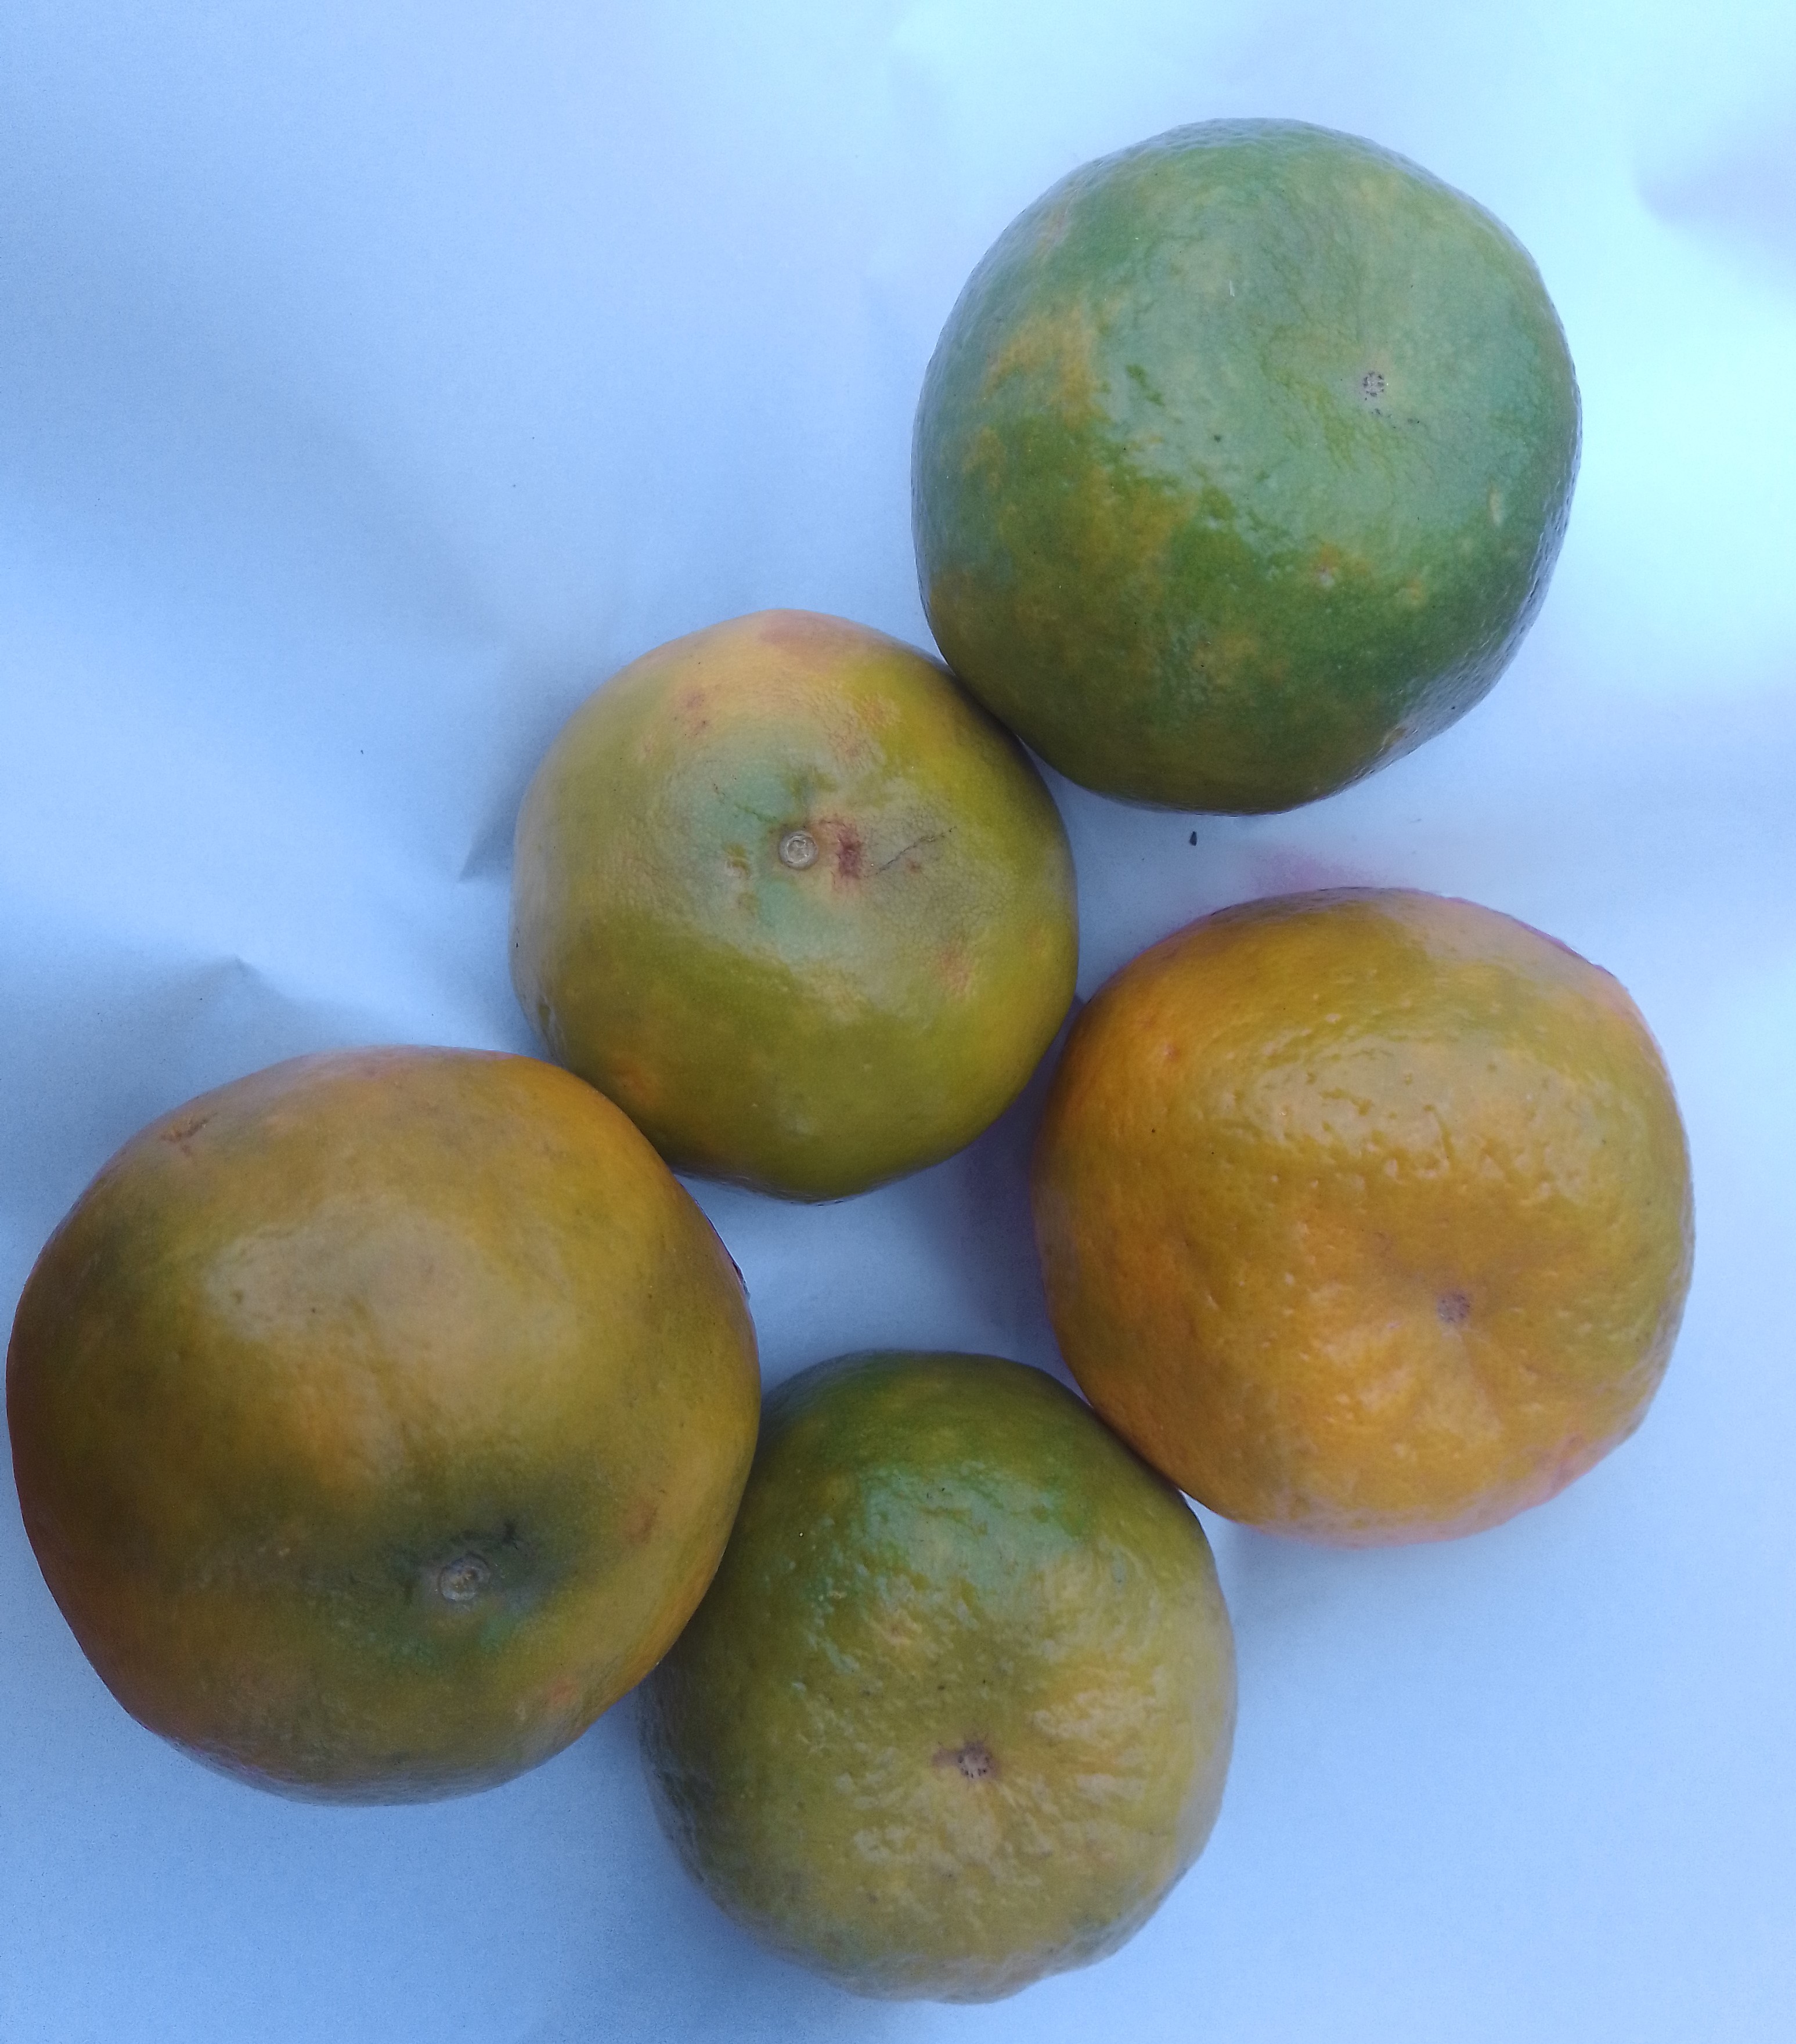
Fruit: orange
Condition: fresh